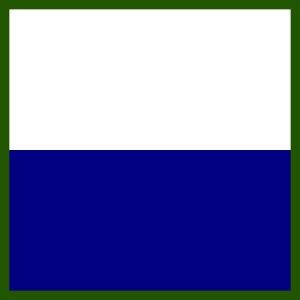
Le 216ᵉ Escadron de transmissions parachutiste est un escadron du Royal Corps of Signals de l'armée britannique qui est chargé d'installer, d'entretenir et d'exploiter tous les types d'équipements de télécommunications et de systèmes d'information en appui de la 16ᵉ Brigade d'assaut par air. Le 216ᵉ Escadron de transmissions fournit les ordres des transmissions tactiques et opérationnels de la brigade et de son état-major.